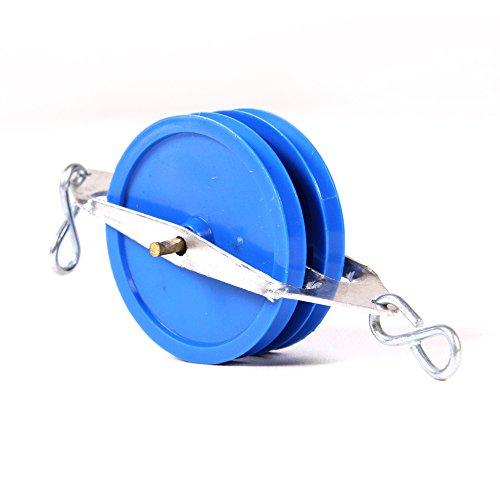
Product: hand2mind Double Pulley, Set of 5
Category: Industrial & Scientific | Power Transmission Products | Pulleys & Sheaves
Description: Set of 5 double pulleys.
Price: $11.49
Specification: Product Dimensions:         5.7 x 5.3 x 1.6 inches ; 8 ounces    |Shipping Weight: 8 ounces (View shipping rates and policies)|Domestic Shipping: Item can be shipped within U.S.|International Shipping: This item can be shipped to select countries outside of the U.S.  Learn More|ASIN: B008AK65O2|Item model number: 16160|    #2674    in Science Kits & Toys    |    #256    in Mechanical Pulleys    |    #3449    in Science Education Supplies